German destroyer Z21 Wilhelm Heidkamp

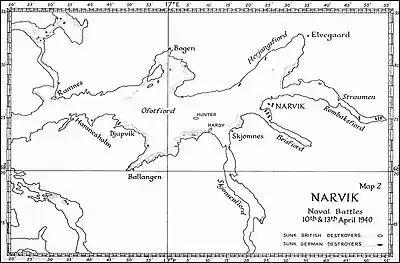

"Z21 Wilhelm Heidkamp" was the flagship for Group 1, commanded by Commodore ("Kommodore") Bonte, for the Norwegian portion of Operation Weserübung in April 1940. The group's task was to transport the 139th Mountain Infantry Regiment ("139. Gebirgsjäger Regiment") and the headquarters of the 3rd Mountain Division ("3. Gebirgs-Division") to seize Narvik. The ships began loading troops on 6 April and set sail the next day. On 9 April, "Z21 Wilhelm Heidkamp" sank the old coastal defense ship with torpedoes after an attempt to get her captain to surrender failed. Afterwards, she landed her troops in Narvik without resistance and then refuelled from the whale factory ship . Bonte intended for his flagship to patrol the fjord during the night, but Brigadier General ("Generalmajor") Eduard Dietl, commander of the 3rd Mountain Division, requested that "Z21 Wilhelm Heidkamp" remain in harbor to ease coordination between the Army ("Heer") and the "Kriegsmarine" and to facilitate communications with his commanders.